Dominique Monami

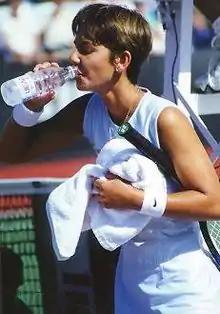
Dominique in 2003

Dominique Monami (born 31 May 1973) is a Belgian former professional tennis player. She is her country's first ever top-10 tennis professional.